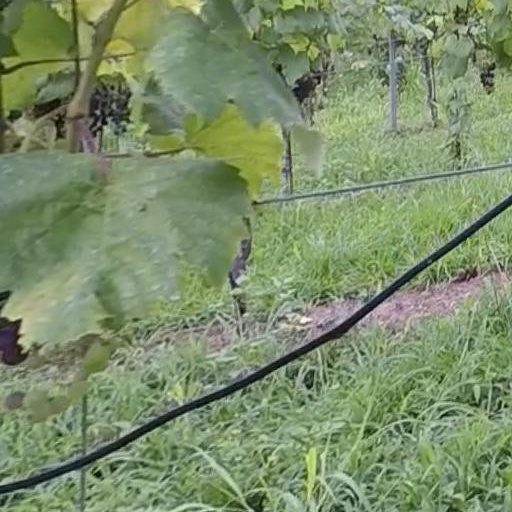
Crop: grape